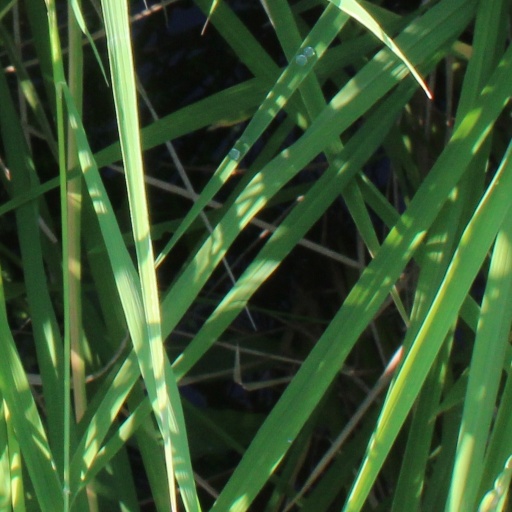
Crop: rice